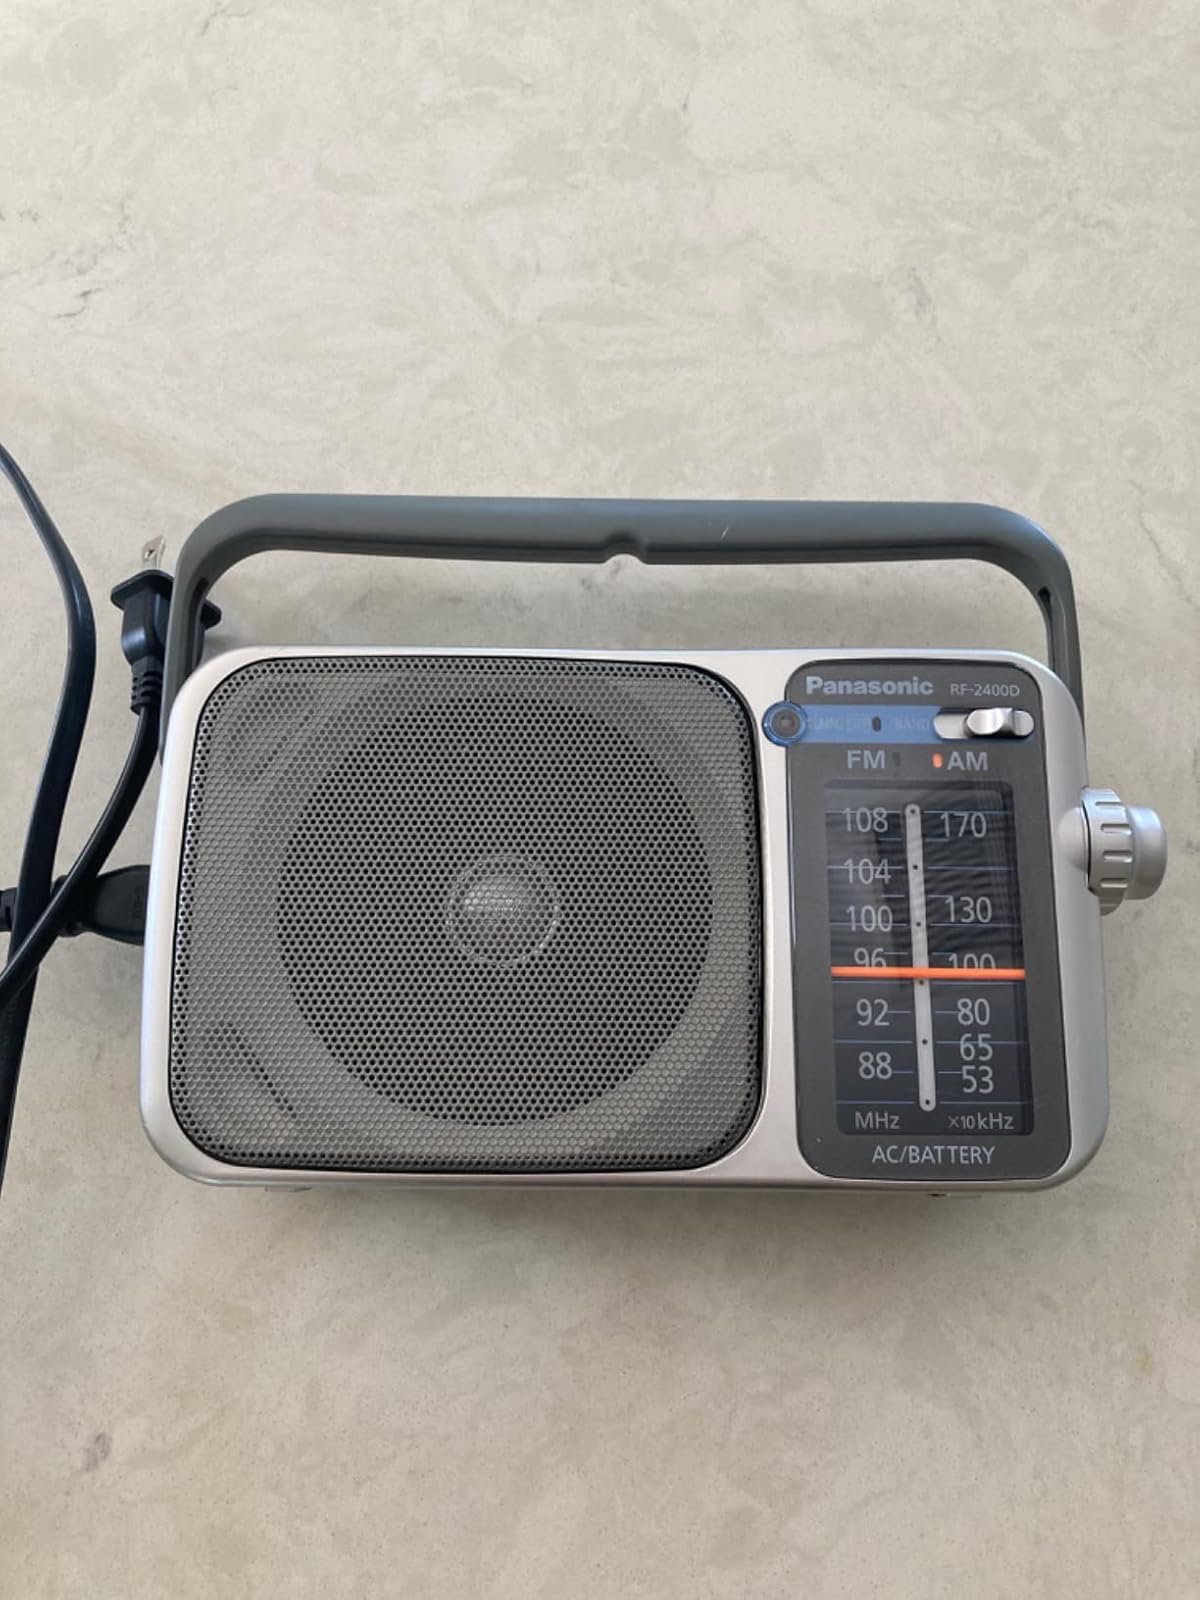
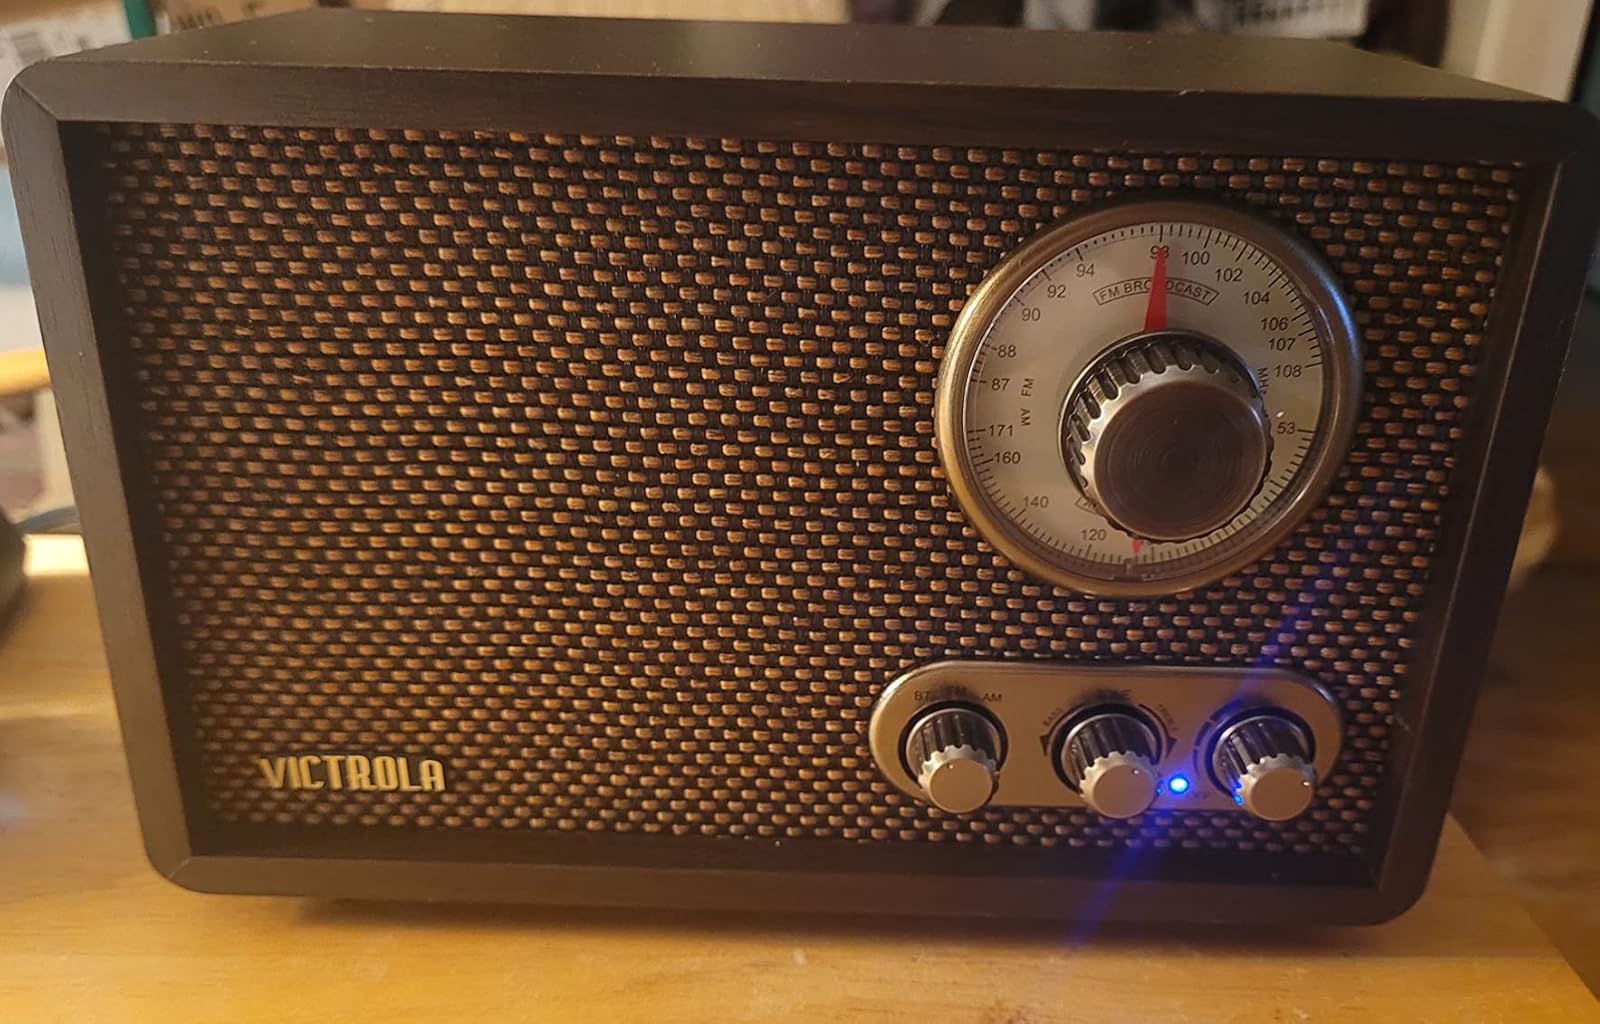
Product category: radio
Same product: no